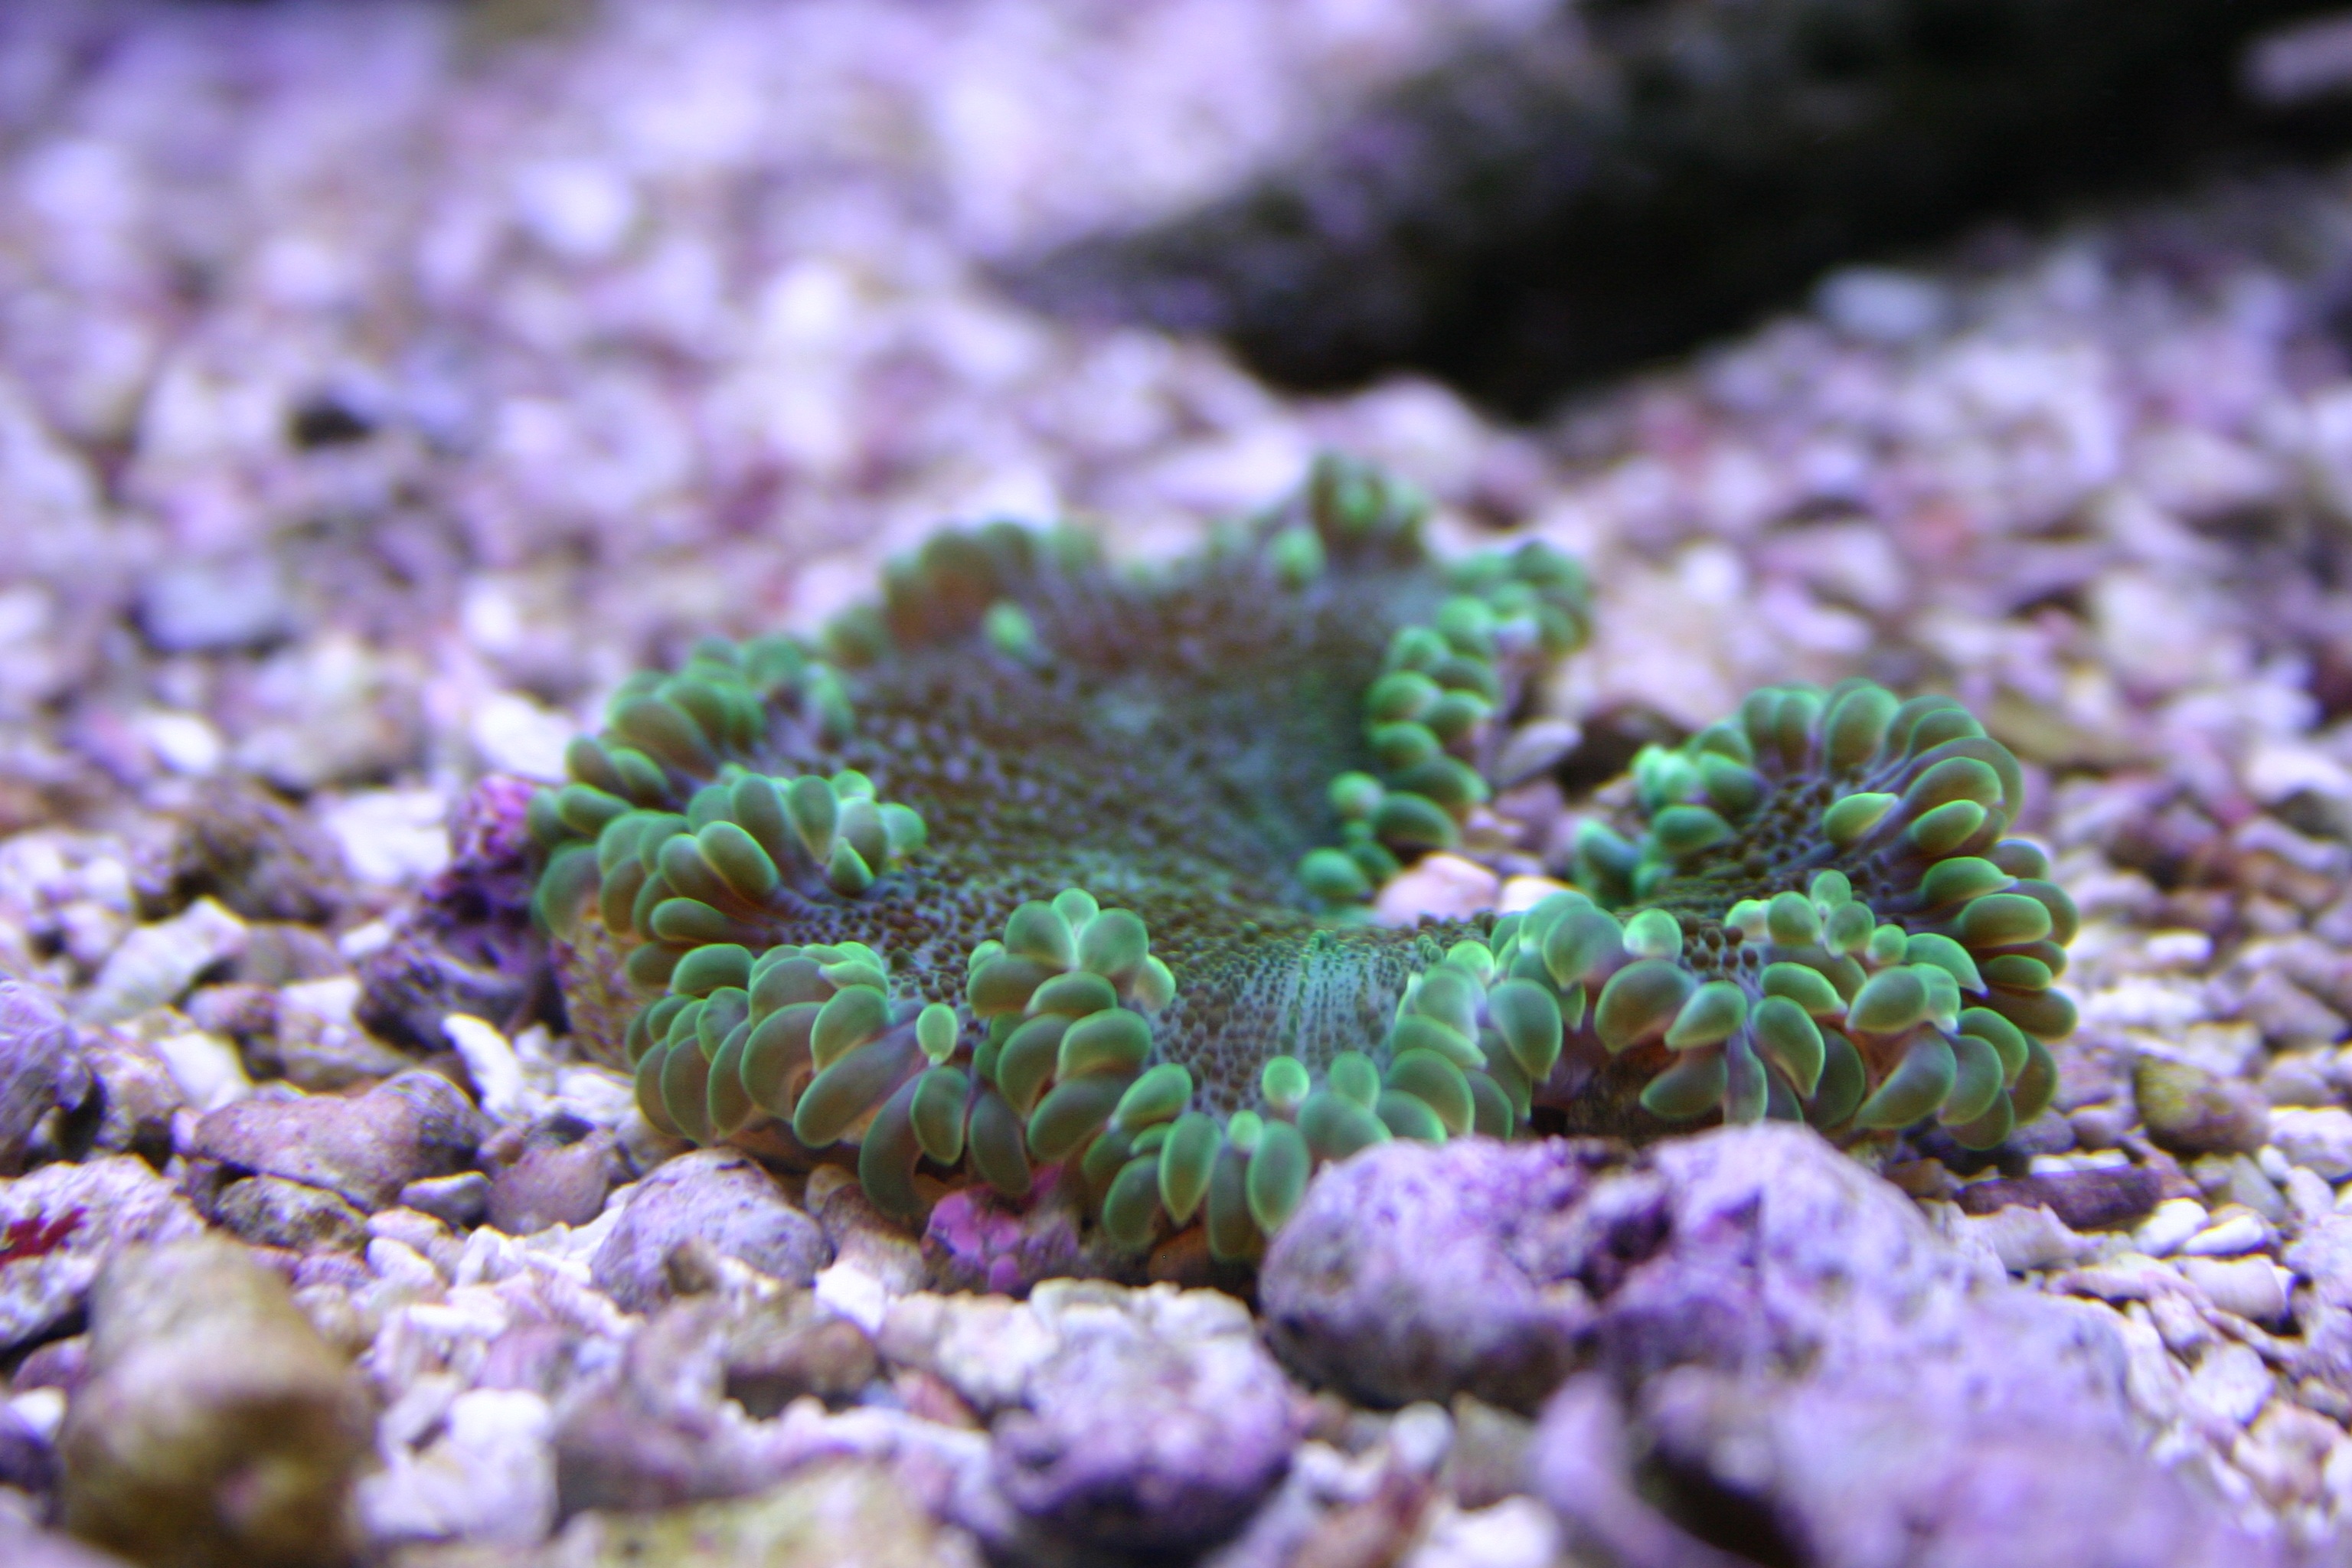
underwater, tropical, biology, fish, fauna, coral, coral reef, invertebrate, reef, aquarium, sea life, anemone, macro photography, organism, marine biology, marine invertebrates